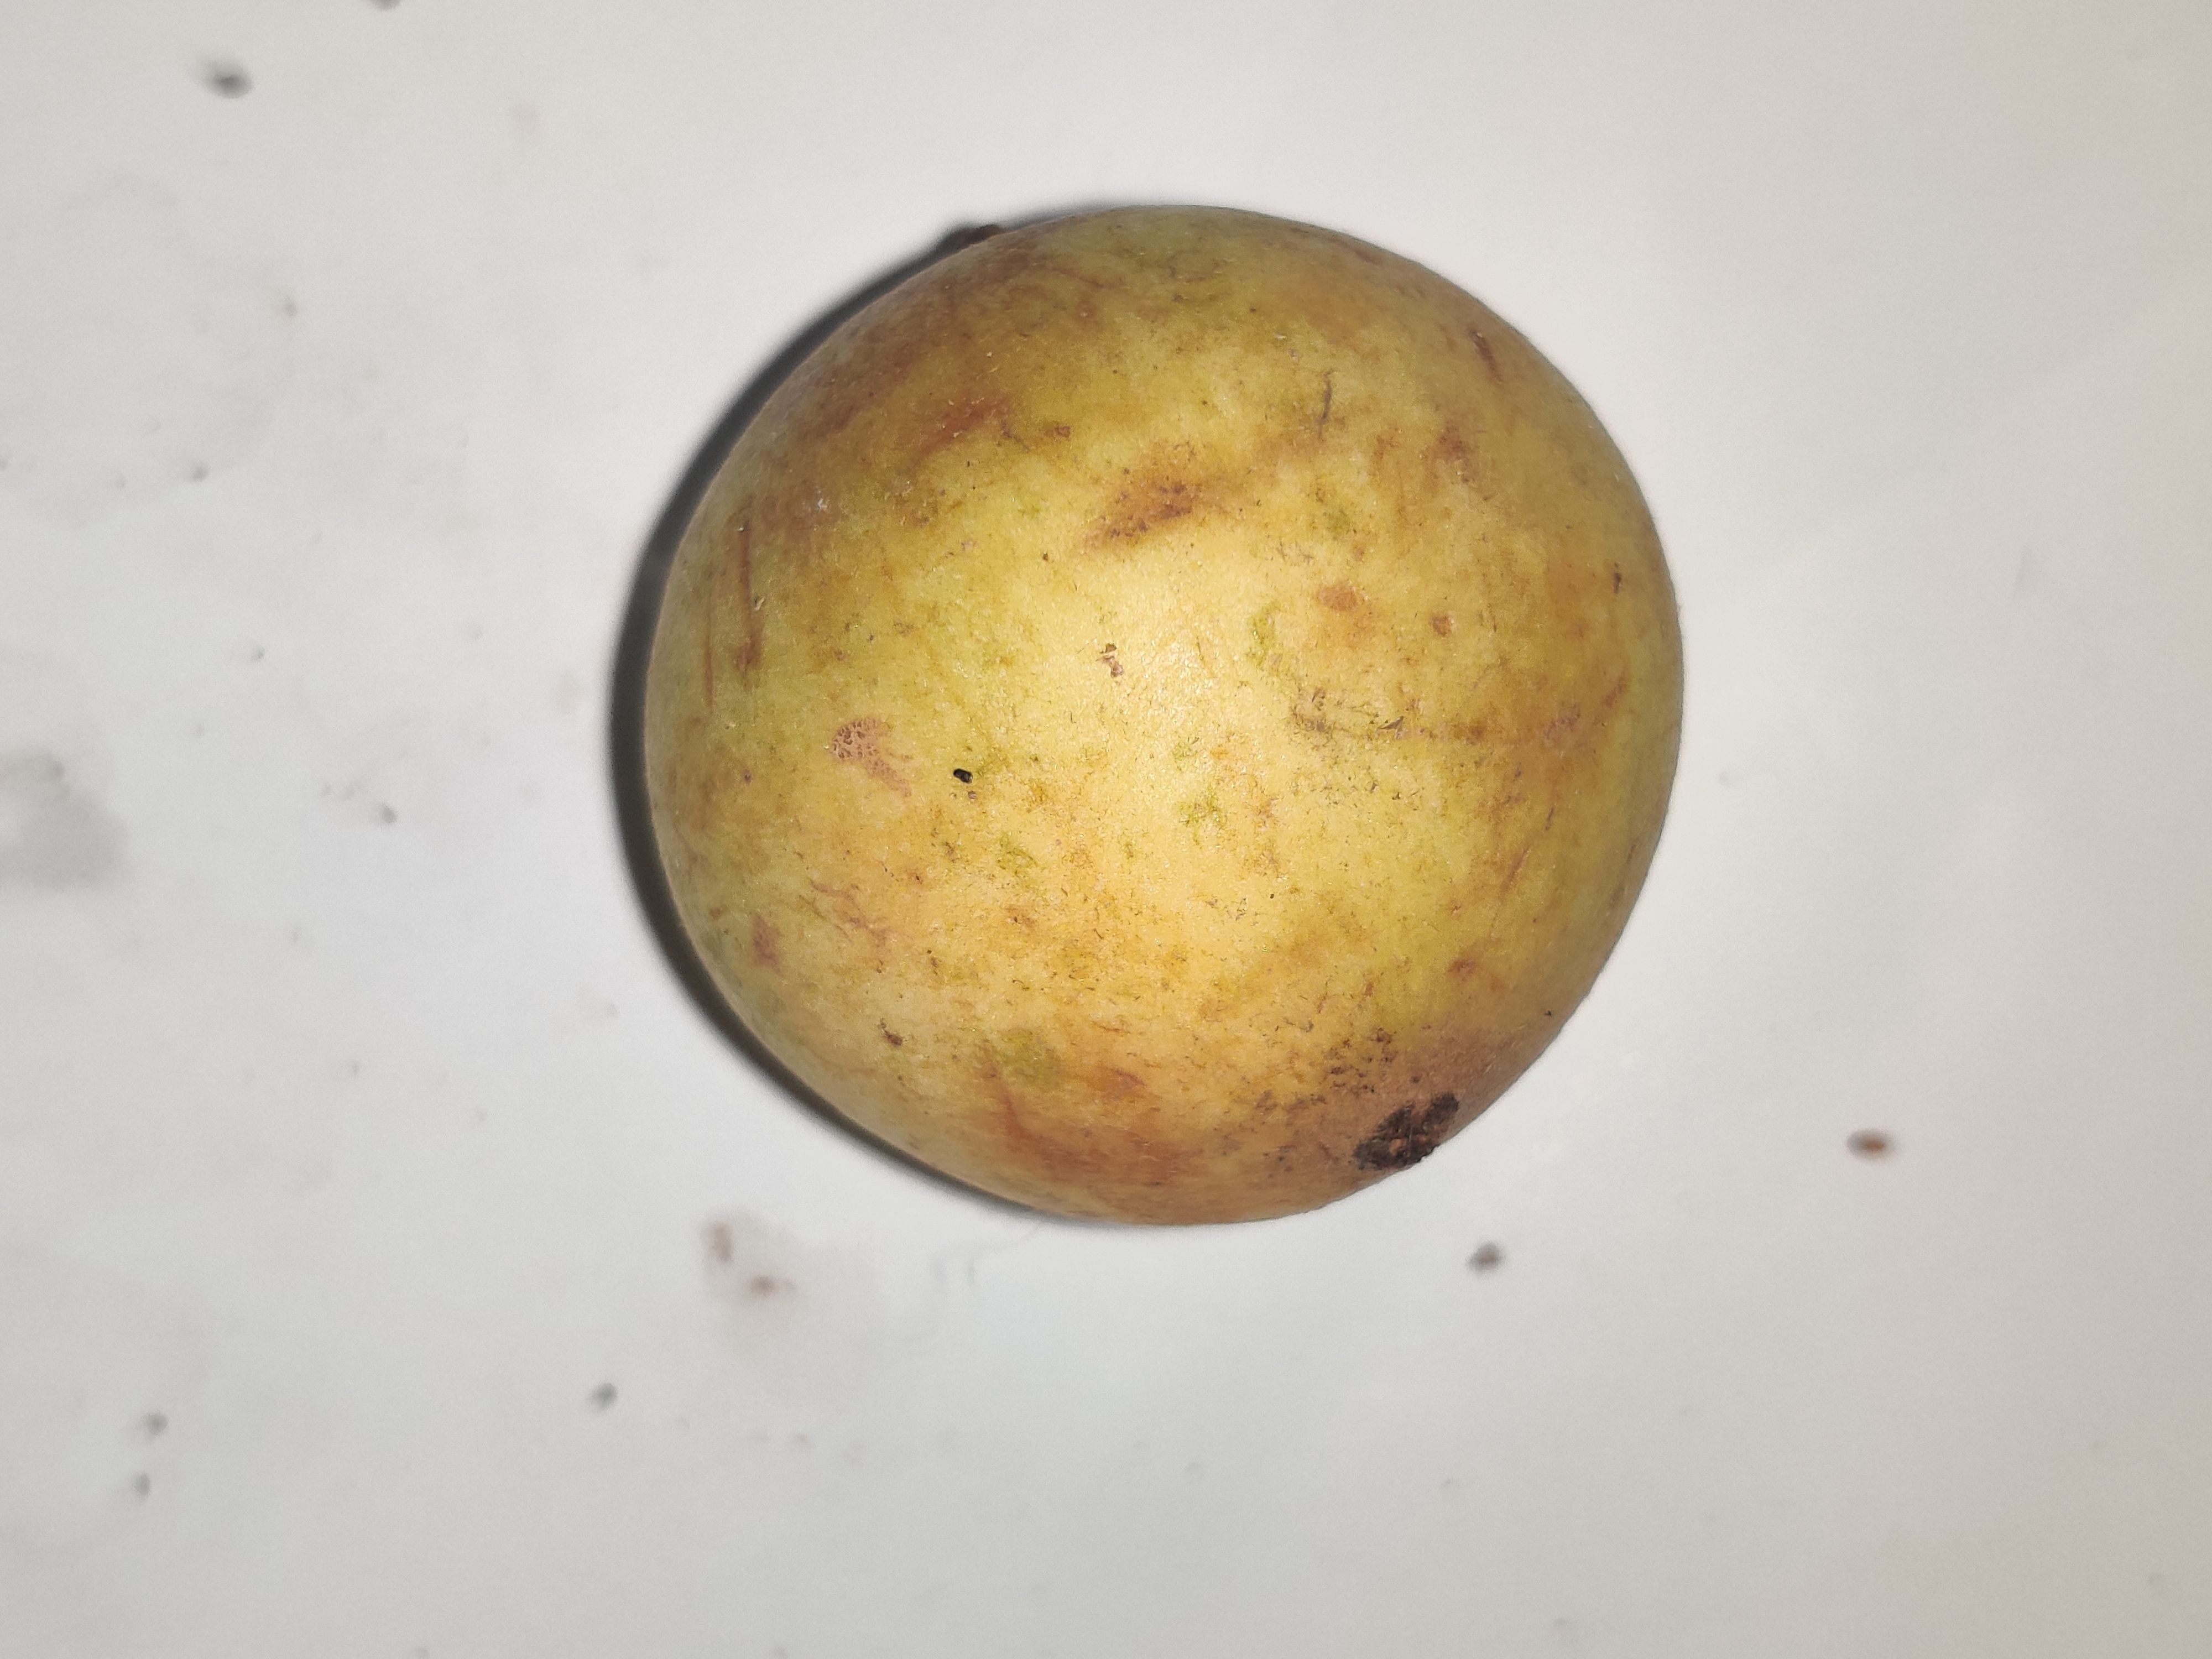
Fruit: burmese-grape
Grade: 1st-grade